No. 37 Squadron RAF

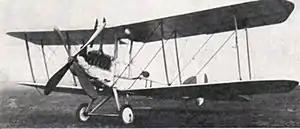
Royal Aircraft Factory B.E.12, circa 1916

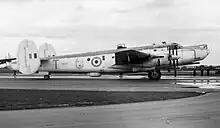
Avro Shackleton MR.2, 1955

The squadron became part of the new Royal Air Force on 1 April 1918. As it was assigned to patrol to the north of London where attacks were less likely, it retained its obsolete B.E.12s well into 1918, receiving its first modern S.E.5s in May. In October 1918, the squadron re-equipped with Sopwith Camels and in December replaced these by Sopwith Snipes. The squadron moved to Biggin Hill in March 1919 and in July 1919 it was renumbered as No. 39 Squadron RAF.